Samuel Bampfield

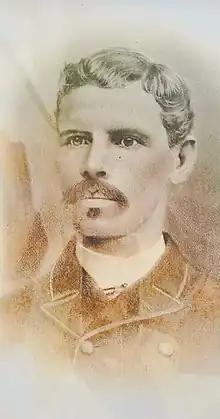
Samuel Jones Bampfield circa 1898 Beaufort, SC

Samuel Jones Bampfield (1849–1899), was an American lawyer, newspaper editor, Christian minister, and state legislator who lived in South Carolina.